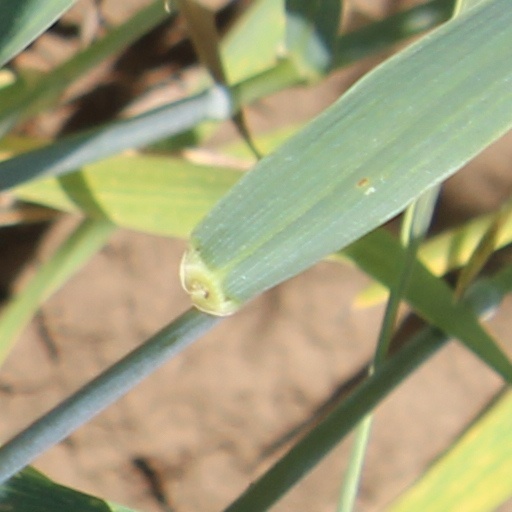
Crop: wheat